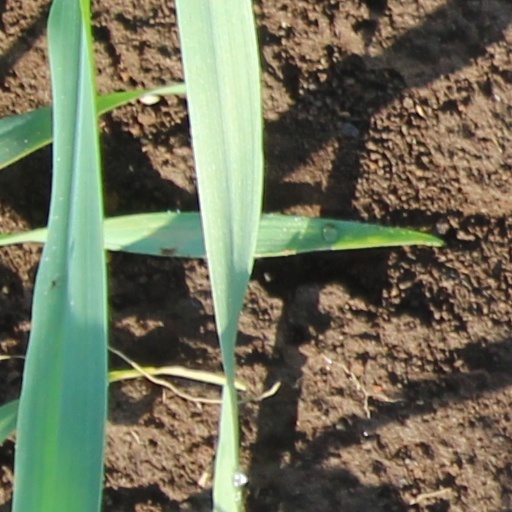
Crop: wheat